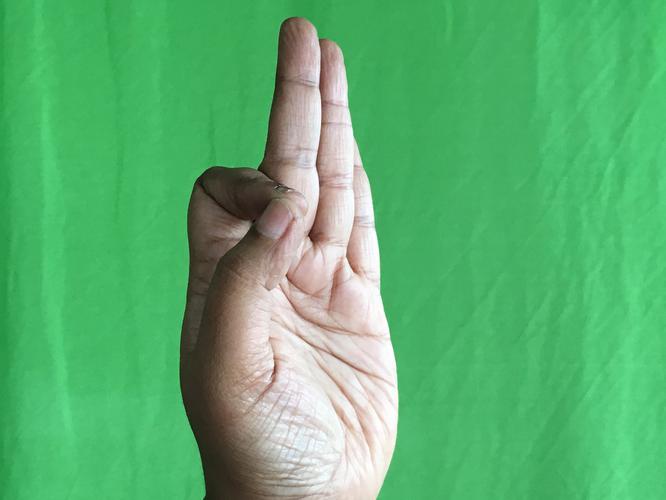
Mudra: Aralam
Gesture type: single_hand